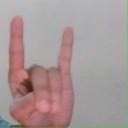
अक्षर: श